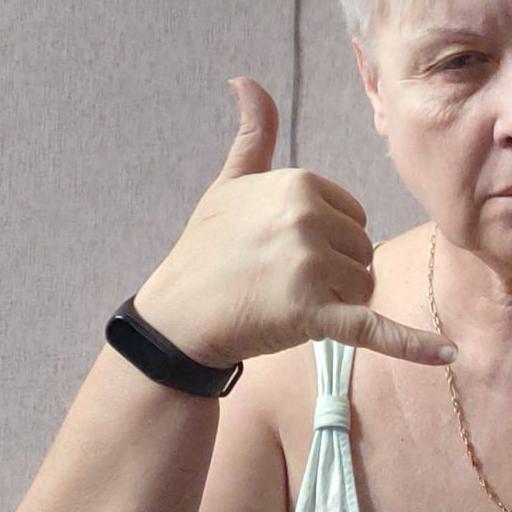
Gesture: call